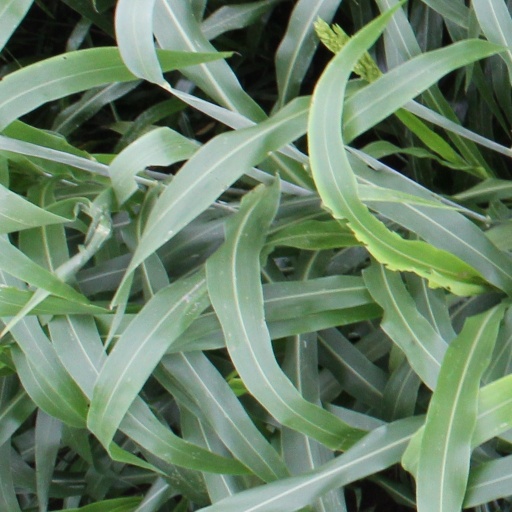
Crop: sorghum